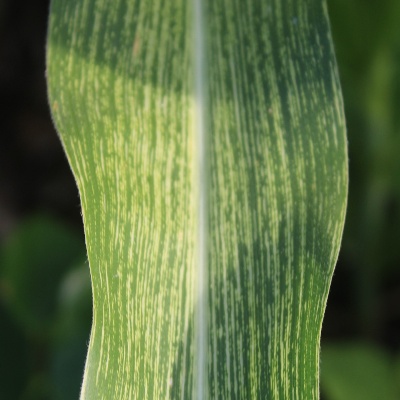
Label: Corn_(Maize)___Maize_Streak_Virus